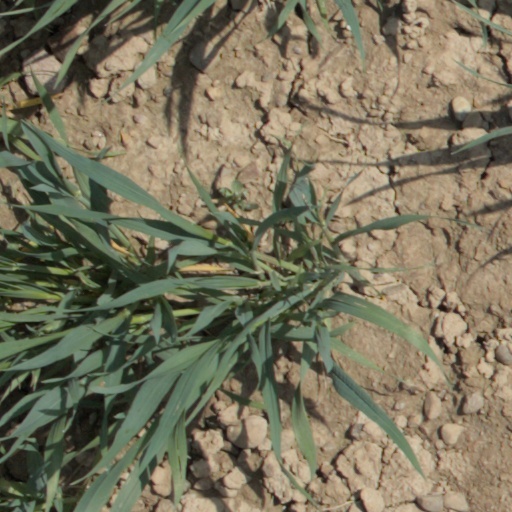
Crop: wheat